Nilkantha (mountain)

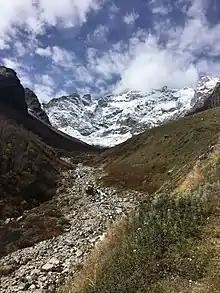
Neelkanth mountain as seen from a valley while trekking from Badrinath to Neelkanth.

In 2000, five British climbers led by Martin Moran made the third ascent and the first ascent over the west ridge. In November 2001, the Slovenian climbers Marko Prezelj and Matic Jost repeated this route. In 2007, the Himalayan Club Calcutta claimed an ascent via the west ridge as well, but their climb was later shown to have stopped about 150 metres below the highest point on the mountain. The Indian Mountaineering Foundation (IMF) has not yet formally rejected the claim.